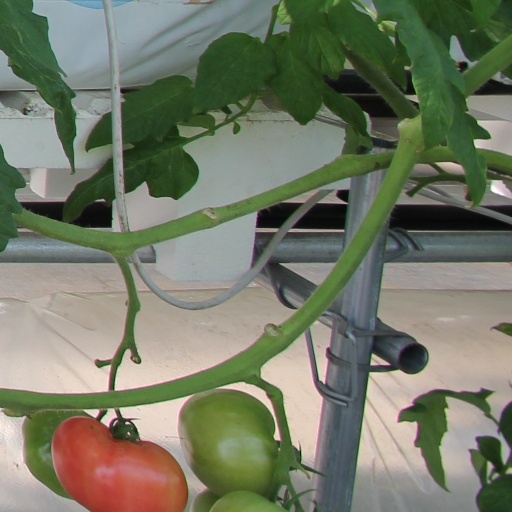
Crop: tomato